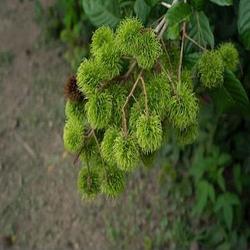
Label: Rambutan